Fallout: Brotherhood of Steel

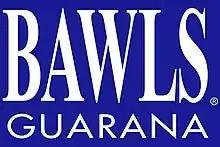
The logo for Bawls. The displayed text is BAWLS GUARANA atop a blue background.

In the early 2000s, Interplay Entertainment attempted to expand into the console game market, which they had previously ignored in favor of the PC game market. At the time, Interplay was undergoing a period of financial hardship, an issue that would persist for several years. Journalist Kat Bailey credits Interplay's financial struggles to the increased cost for game development, and the industry shift toward console gaming in the late 1990s. In 2001, Interplay released "", the first console entry in the "Baldur's Gate" series. "Baldur's Gate: Dark Alliance" was a commercial success, and sold over one million copies by 2003. This in turn inspired Interplay to greenlight development on a console entry to the "Fallout" series.